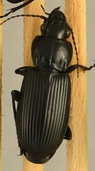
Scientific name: Pterostichus melanarius
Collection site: Woodworth Site (WOOD), plot WOOD_023